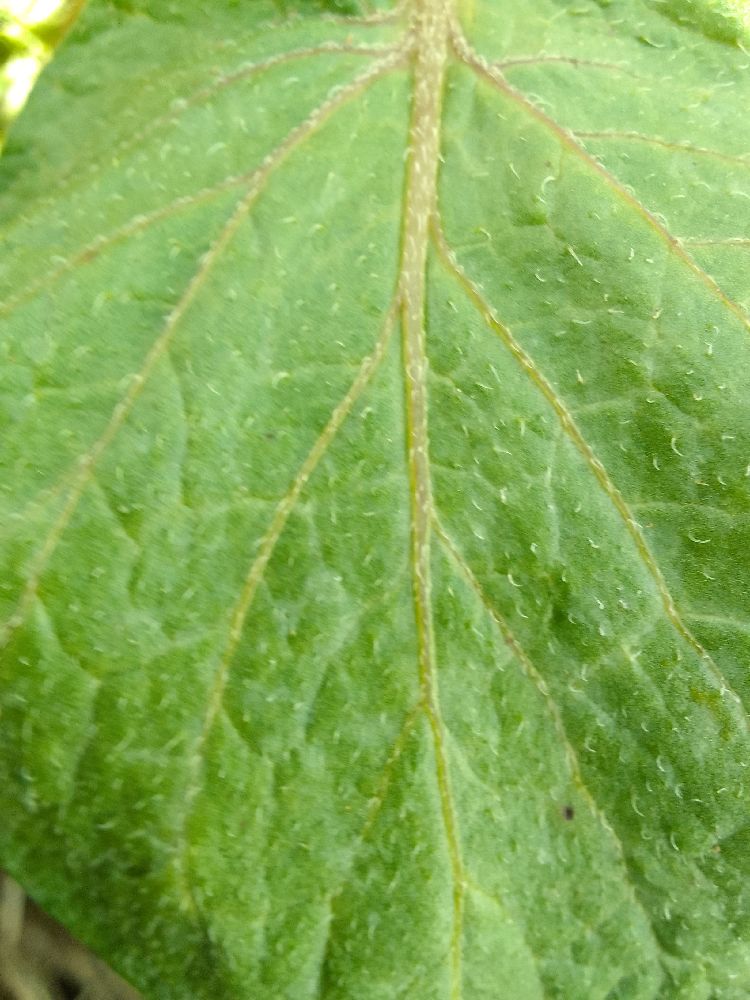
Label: Healthy